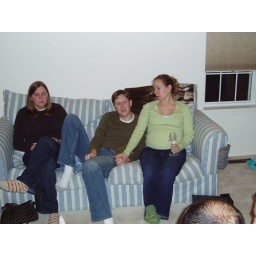
Enjoying my water in a wine glass while awaiting dinner at Don's.